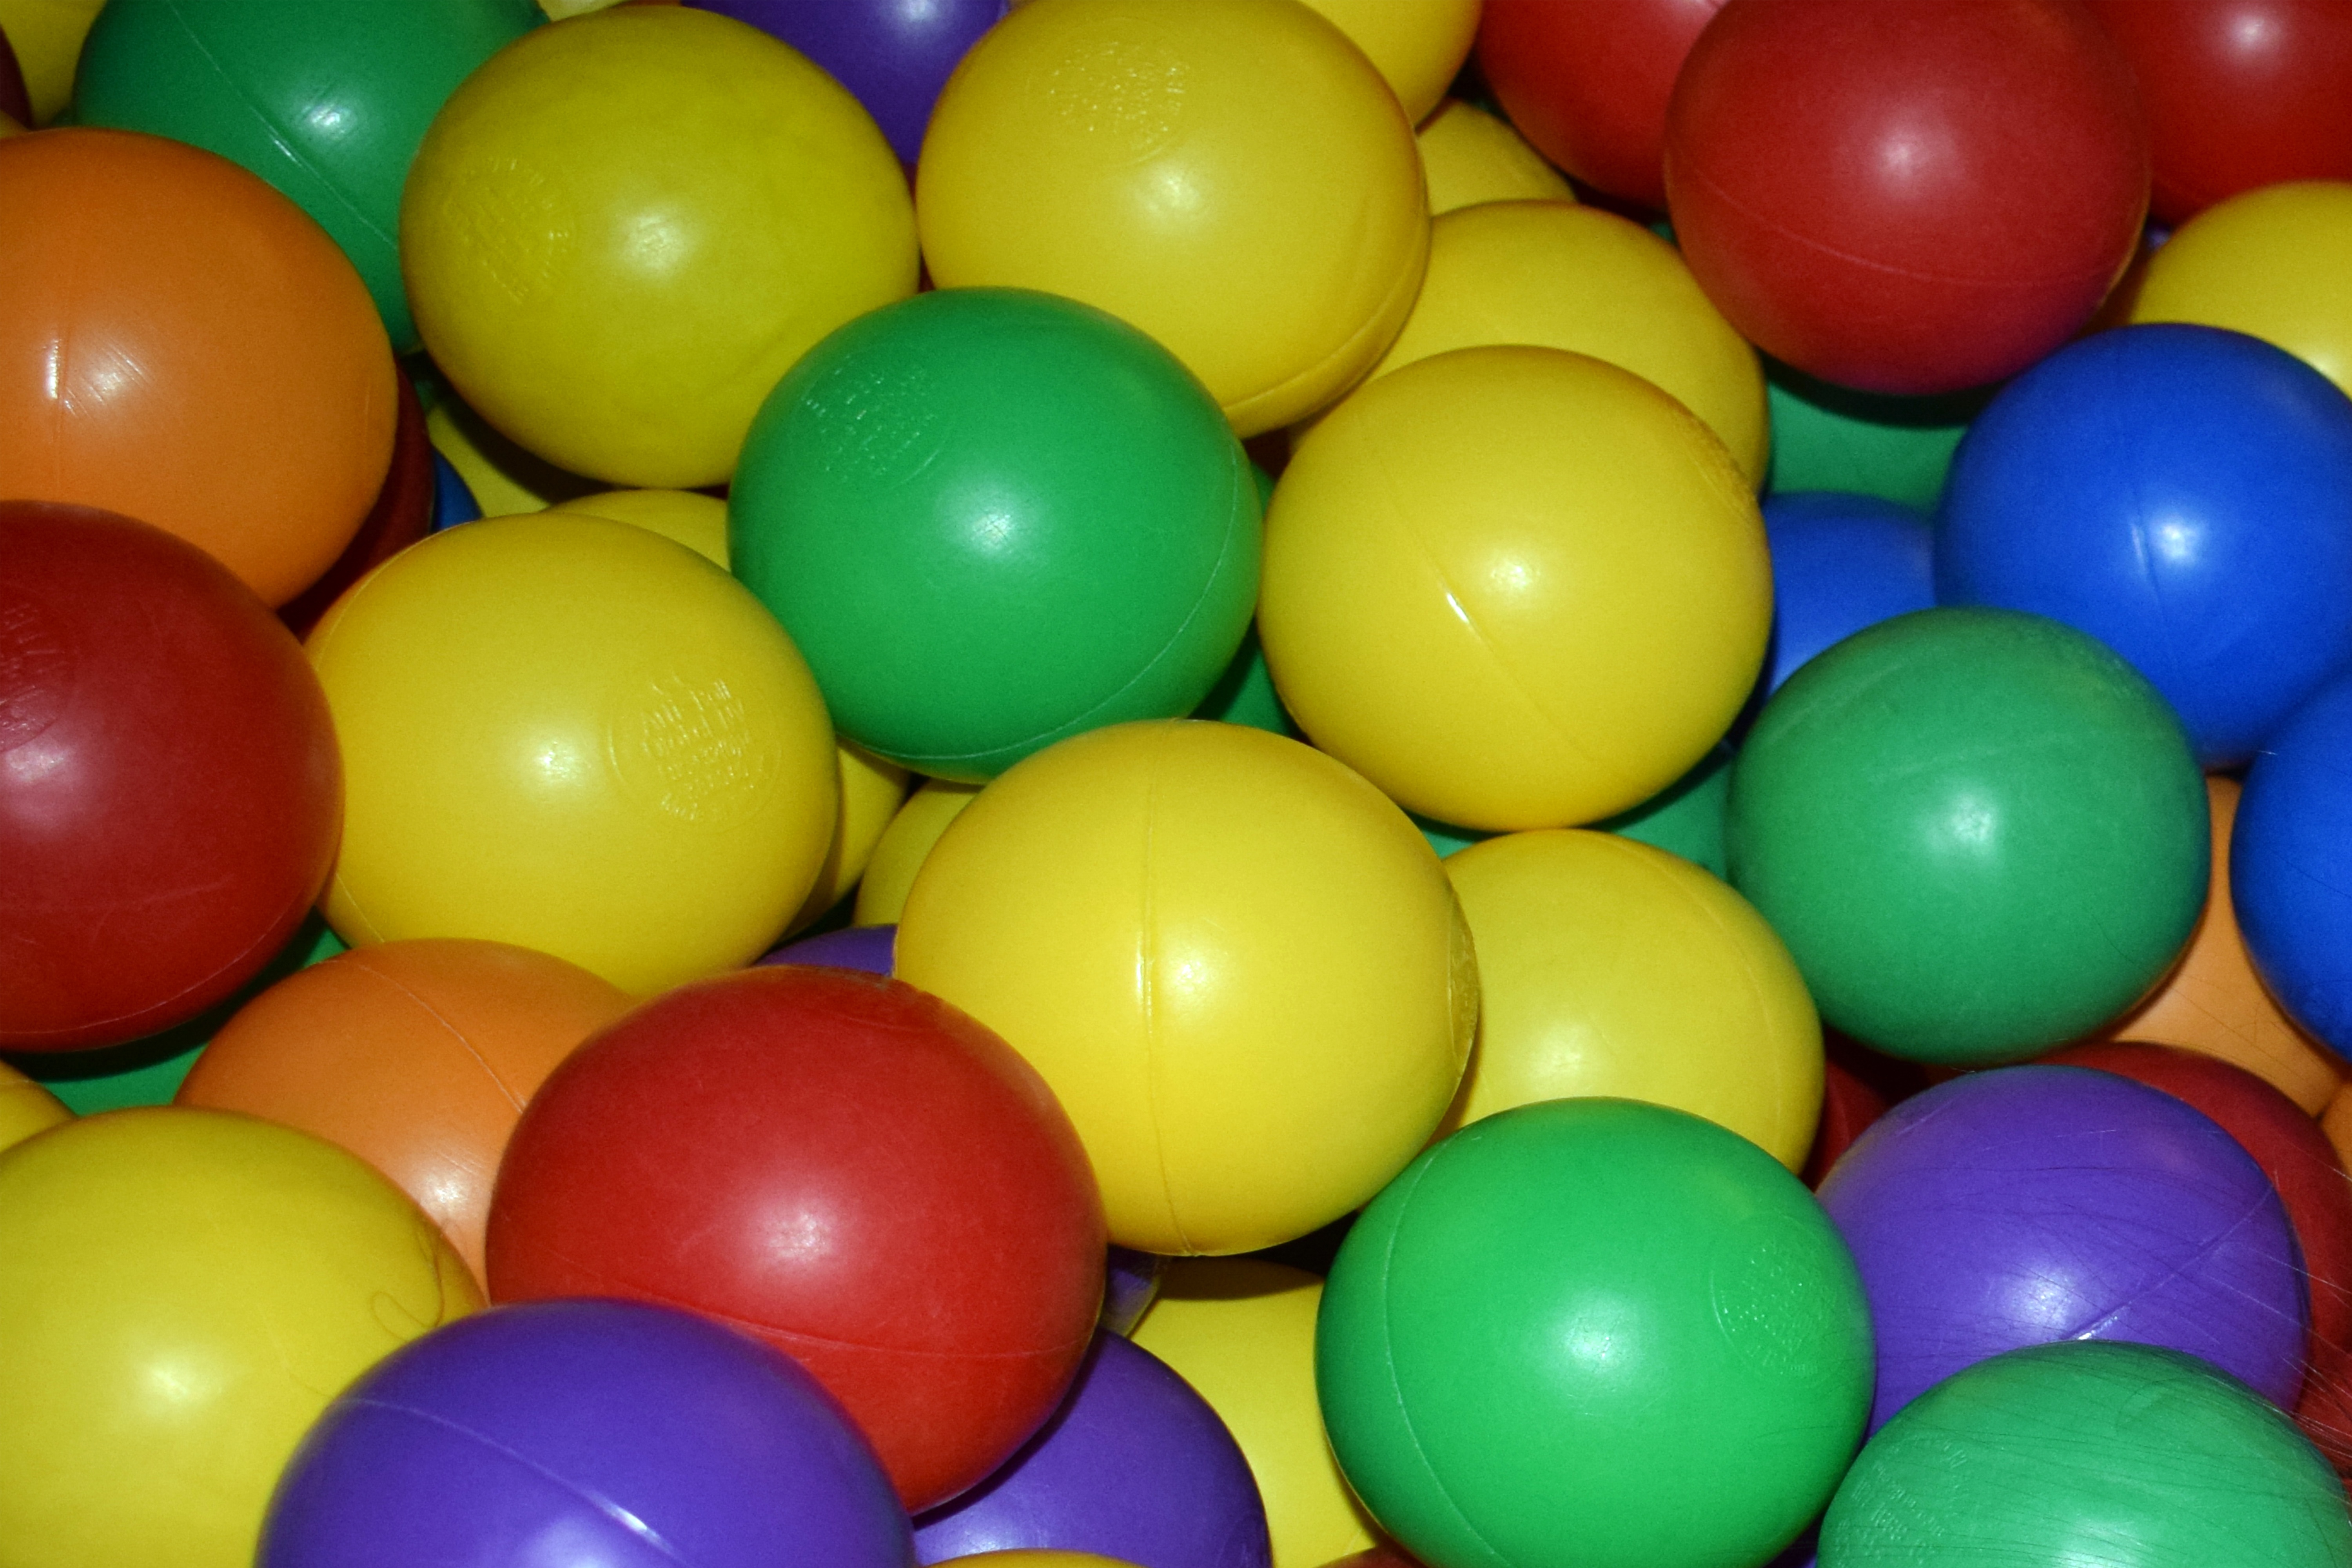
balloon, food, color, toy, ball, balls, soft play, fun play, yellow red green